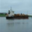
Label: ship